Kurdistan Region

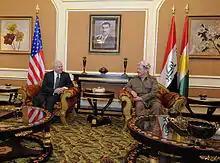
The region uses the Iraqi flag in official ceremonies alongside the Flag of Kurdistan despite reluctance.

The Patriotic Union of Kurdistan (PUK) was founded in 1975 by Jalal Talabani while the Kurdistan Democratic Party (KDP) was slowly recovering from their defeat. The PUK was more popular among left-wing Sorani speakers, while the KDP was more popular among right-wing Kurmanji speakers. The PUK leadership adhered to the Qadiri sect while the KDP leadership adhered to the Naqshbandi. The Kurdish insurgency became entangled in the Iran–Iraq War from 1980 onwards. During the first years of the war in the early 1980s, the Iraqi government tried to accommodate the Kurds in order to focus on the war against Iran. In 1983, the Patriotic Union of Kurdistan agreed to cooperate with Baghdad, but the Kurdistan Democratic Party remained opposed. In 1983, Saddam Hussein signed an autonomy agreement with Jalal Talabani of the PUK, though Saddam later reneged on the agreement.